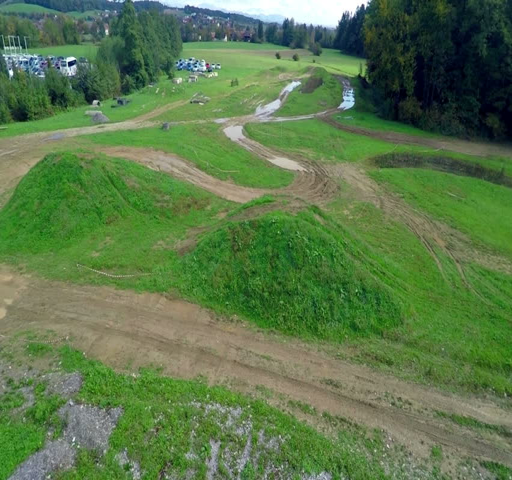
in this video , we can see a motorcyclist driving up a hill and then down .